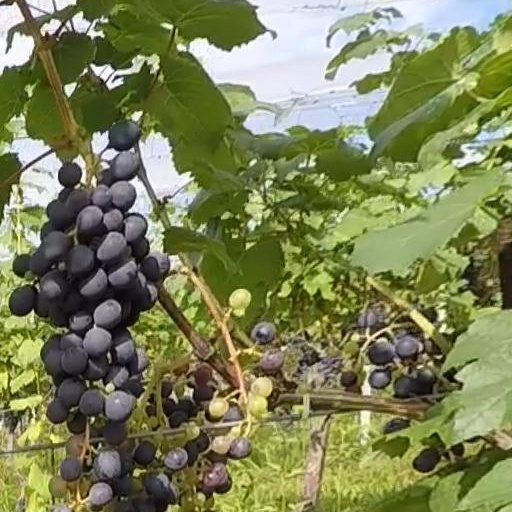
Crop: grape